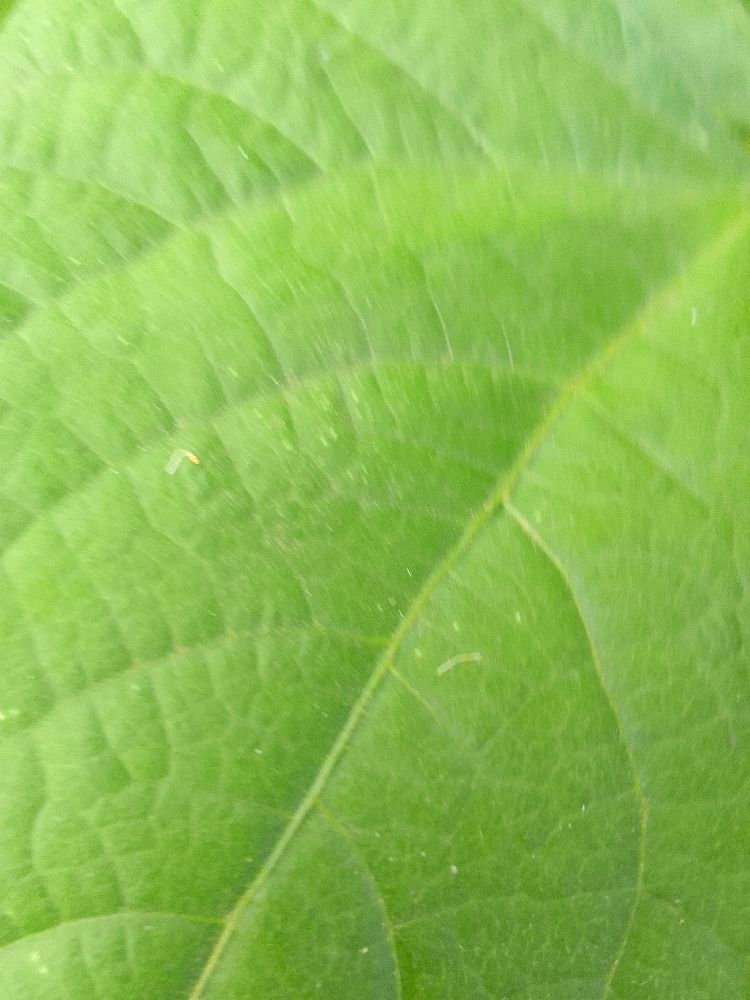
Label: healthy